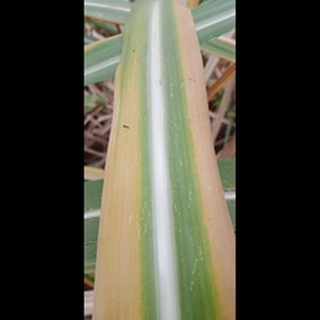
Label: sugarcane_yellow_leaf_disease